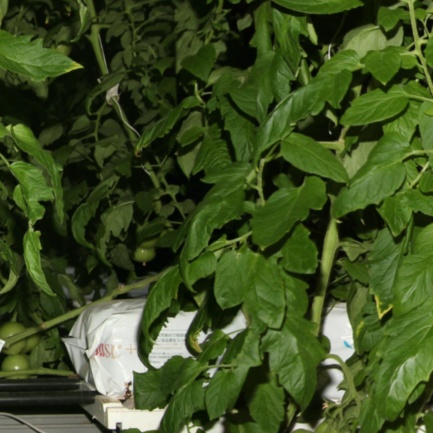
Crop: tomato